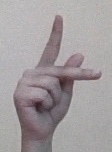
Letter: dha